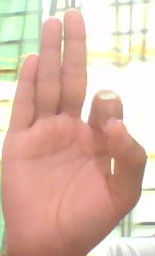
ASL sign: F